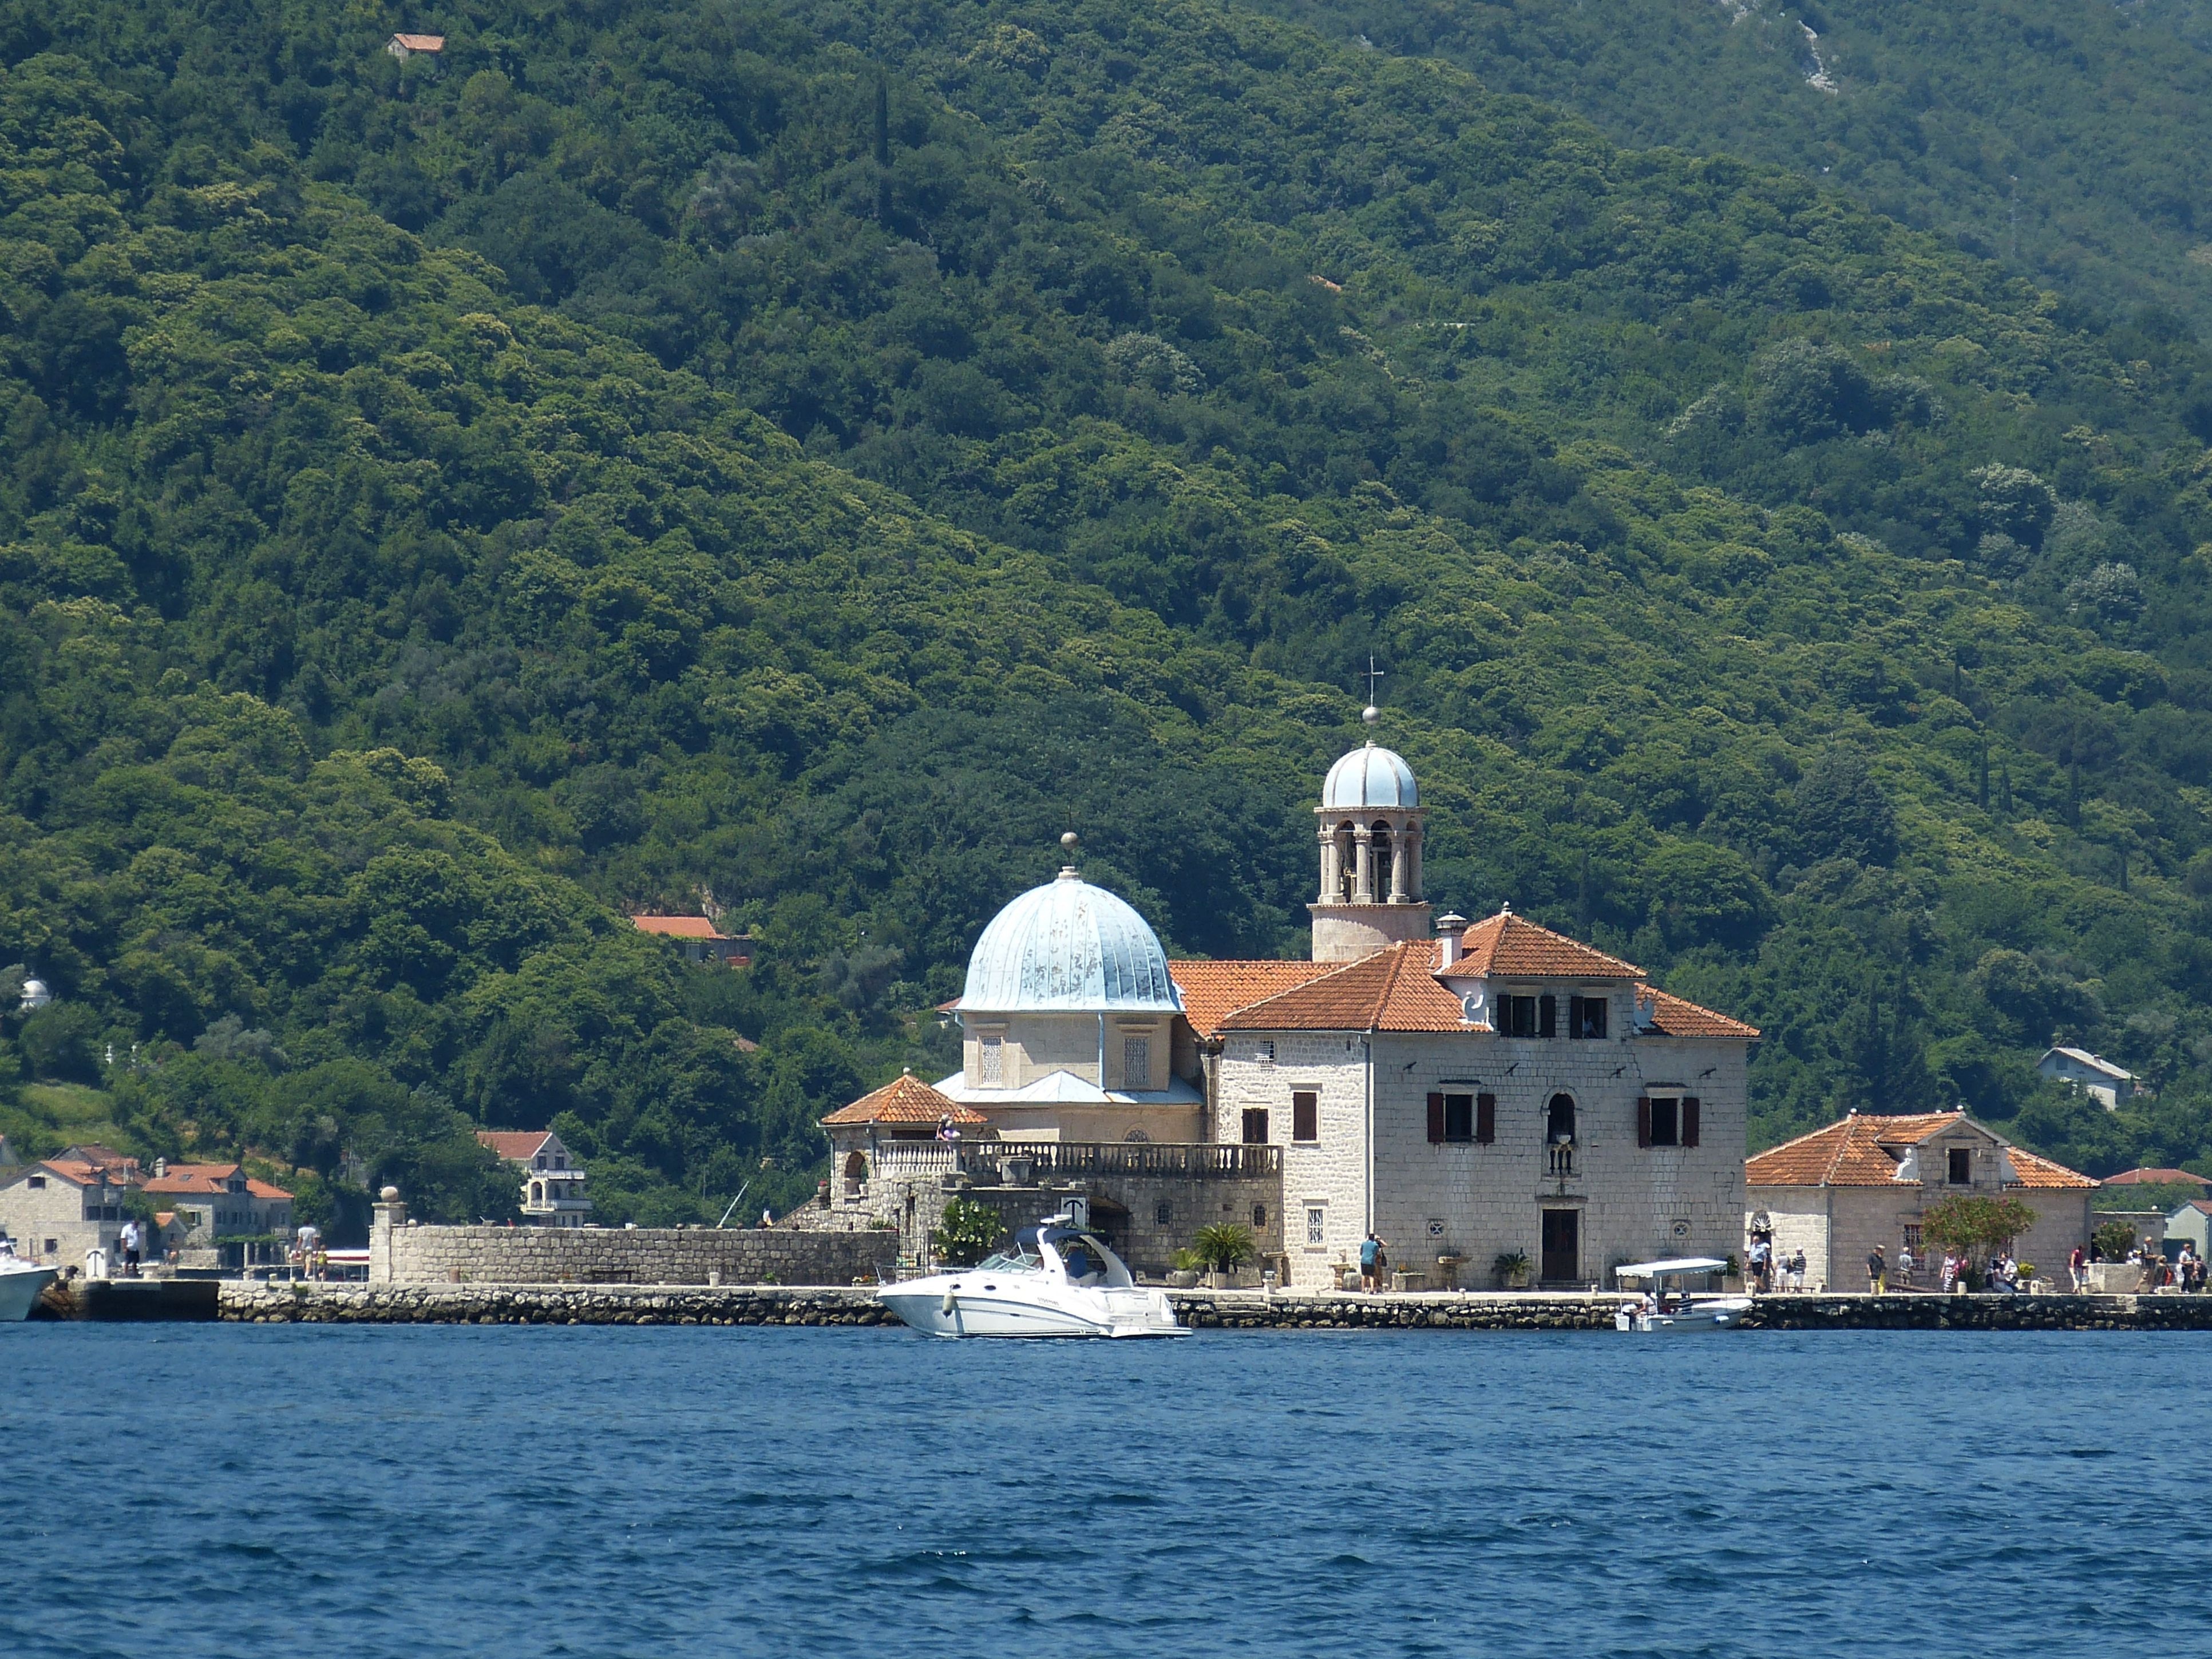
sea, coast, mountain, river, vacation, mediterranean, vehicle, tower, bay, island, harbor, fjord, church, chapel, historically, cape, montenegro, kotor, passenger ship, adriatic sea, aerial photography, perast, balkan, gospa